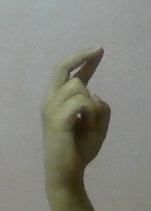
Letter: zay